Gmina Pilawa

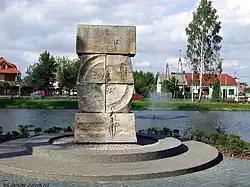
Pilawa

Gmina Pilawa is an urban-rural gmina (administrative district) in Garwolin County, Masovian Voivodeship, in east-central Poland. Its seat is the town of Pilawa, which lies approximately north-west of Garwolin and south-east of Warsaw.